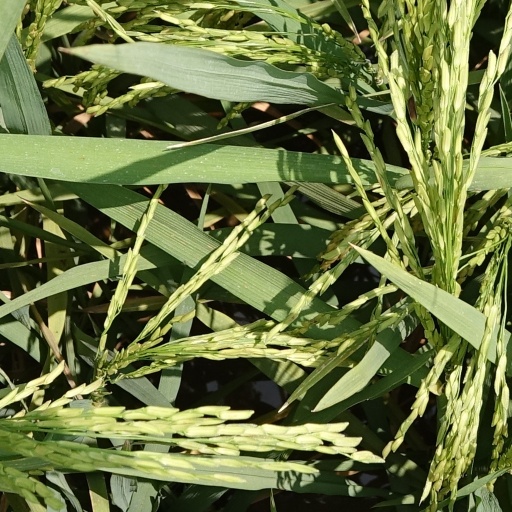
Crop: rice